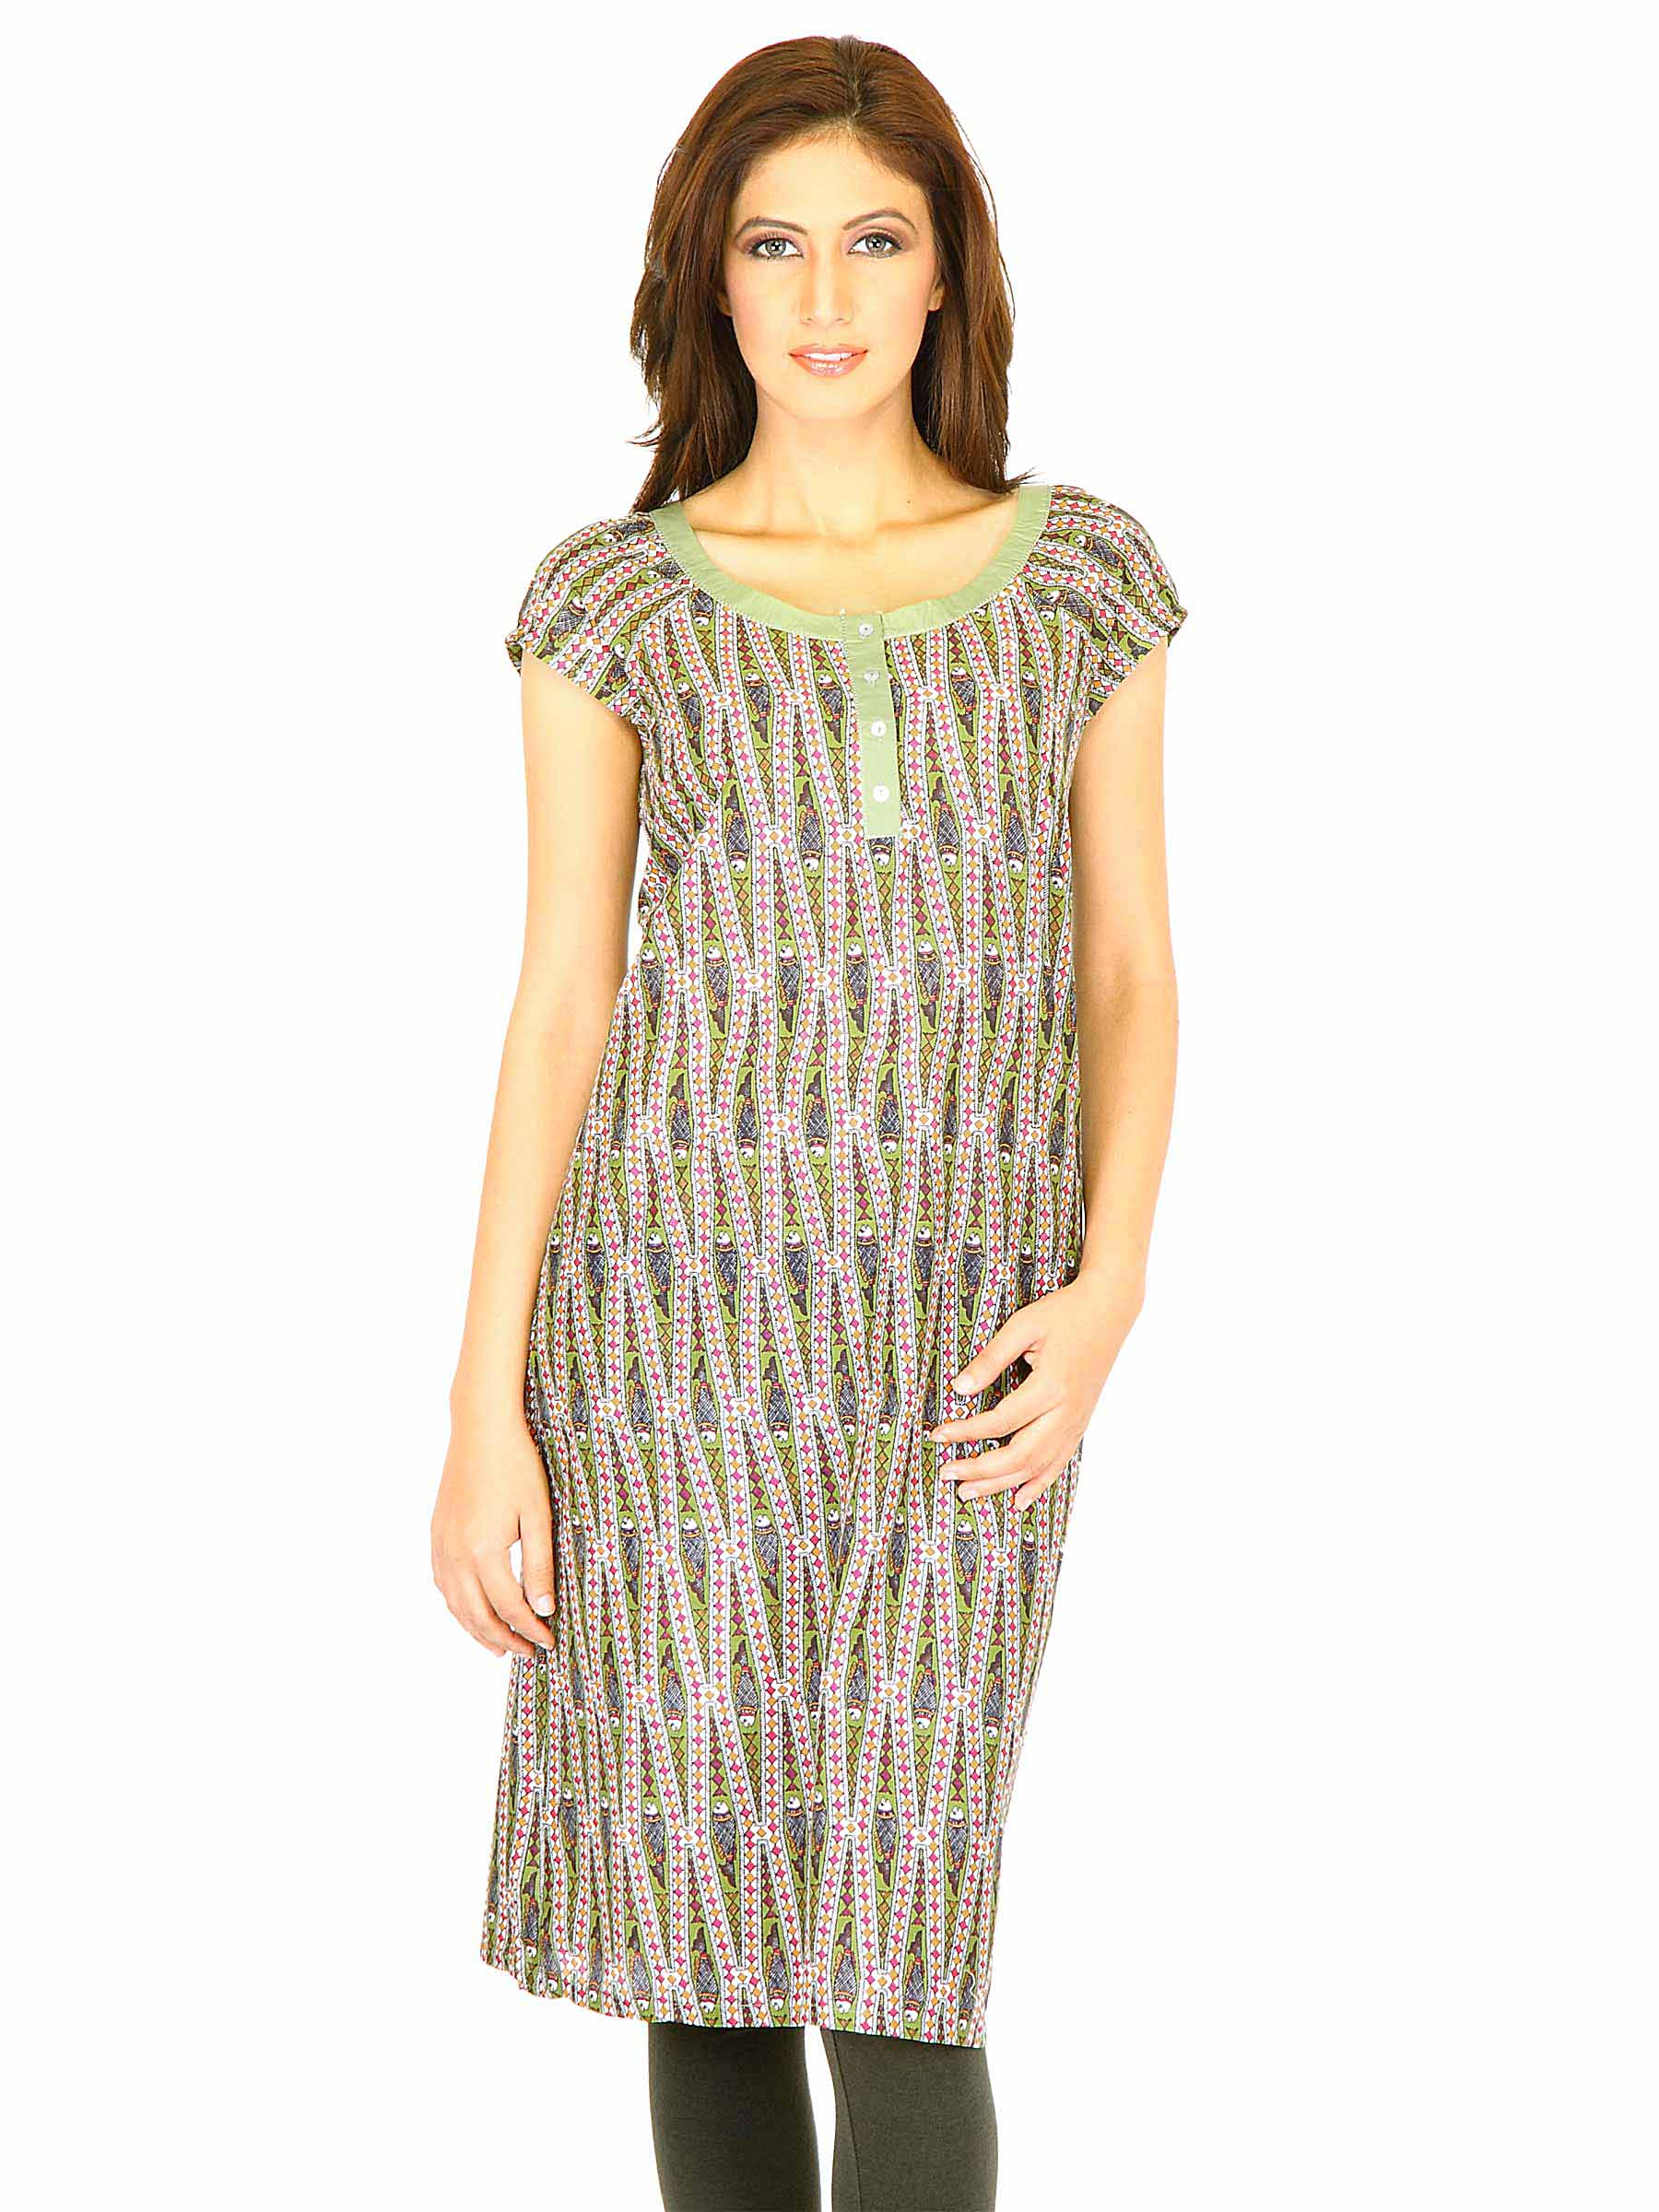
W Women Printed Green Kurtas
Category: Apparel / Topwear / Kurtas
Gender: Women
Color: Green
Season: Summer 2011
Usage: Ethnic